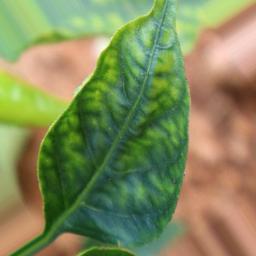
Label: nutritional